Cedrus atlantica

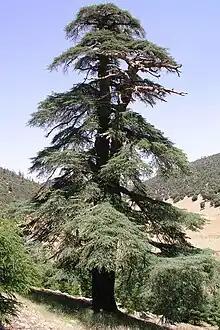
An old "Cedrus atlantica" tree in the Atlas Mountains, Morocco

"C. atlantica" is common in cultivation as an ornamental tree in temperate climates. In garden settings, often the glaucous forms are planted as ornamental trees, distinguished as the Glauca group, a cultivar group. Also, fastigiate, pendulous, and golden-leaf forms are in cultivation. The Atlas cedar is useful in cultivation because it is more tolerant of dry and hot conditions than most conifers.